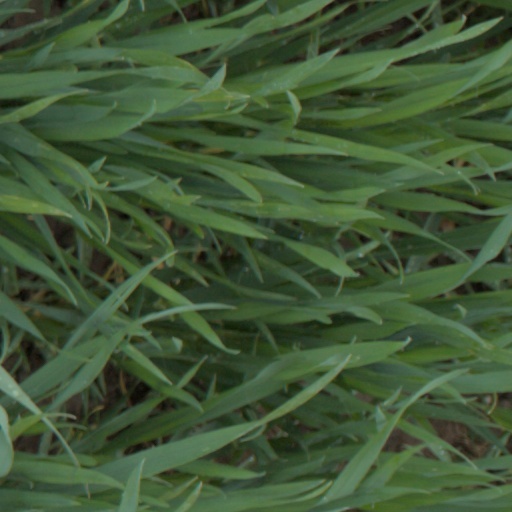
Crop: wheat